Mehmet Ismet Başaran

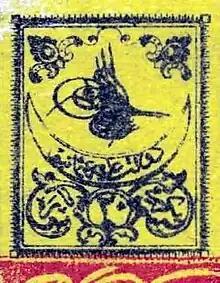
20 Para stamp of the first issue of the Ottoman Empire 1863–65 (2nd printing) (not from the Başaran collection)

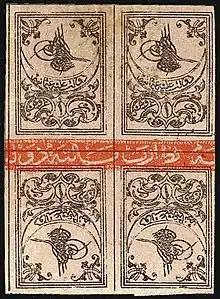
Block of four "tête-bêche" tughra stamps with central control band in red (not from the Başaran collection)

Mehmet Ismet Başaran (born August 1953) is a Turkish-born British chemical engineer and philatelist. He is an authority on the tughra (or toughra) stamps of 1863–65 of the Ottoman Empire and has won several gold medals for his collection of those issues. He has written two books on the stamps as well as a number of articles about them. He is a former fellow of the Royal Philatelic Society London and president of the Oriental Philatelic Association of London.